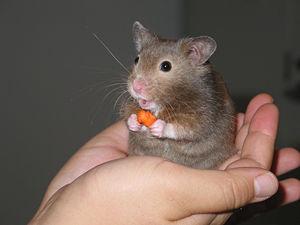
Un hamster mangeant un morceau de carotte dans les mains de son propriétaire."
Les hamsters sont de petits rongeurs de la famille des Cricetidae qui forment la sous-famille des Cricetinae. Il en existe plusieurs espèces, réparties dans différents genres. Quelques espèces sont élevées en captivité comme animal de compagnie, pour l'expérimentation animale ou pour leur fourrure. Le premier fut le hamster doré qui existe à présent en de multiples variétés colorées et, plus récemment, des espèces naines comme le hamster de Roborovski, le hamster russe, le hamster de Campbell et le hamster de Chine.
Les Rongeurs ou Rodentiens sont un ordre de mammifères placentaires. Ces animaux se caractérisent par leur unique paire d'incisives à croissance continue sur chacune de leurs mâchoires, qui leur servent à ronger leur nourriture, à creuser des galeries ou à se défendre. Le reste de leur morphologie est relativement variable, mais la majorité des espèces sont de petite taille, avec un corps trapu, des pattes courtes et une longue queue. La plupart des rongeurs se nourrissent de graines ou d'autres matières végétales, mais d'autres ont des régimes alimentaires plus variés. Ce sont souvent des animaux sociaux et beaucoup d'espèces vivent en communauté au sein desquelles les individus interagissent et communiquent entre eux de façon complexe. Le mode de reproduction peut être monogame, polygyne ou avec promiscuité sexuelle. De nombreuses espèces ont des portées de petits peu développés et dépendants, quand d'autres donnent directement naissance à des jeunes déjà relativement bien développés.